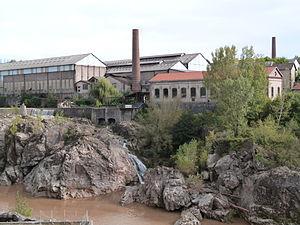
Usine du Saut du Tarn
L'industrie dans le Tarn possède une histoire très ancienne qui se prolonge à l'époque actuelle : le Tarn est le deuxième département industriel de Midi-Pyrénées.